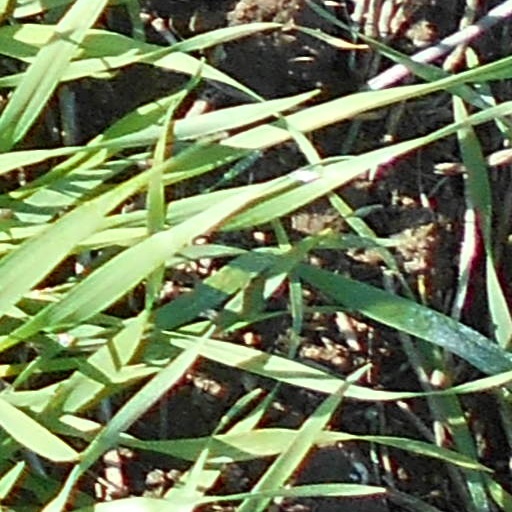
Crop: wheat